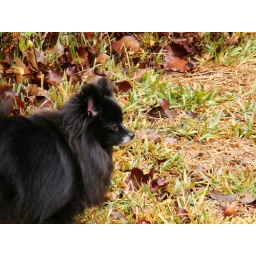
I love how he pops out against the green brown and red in the background. What a handsome dog!